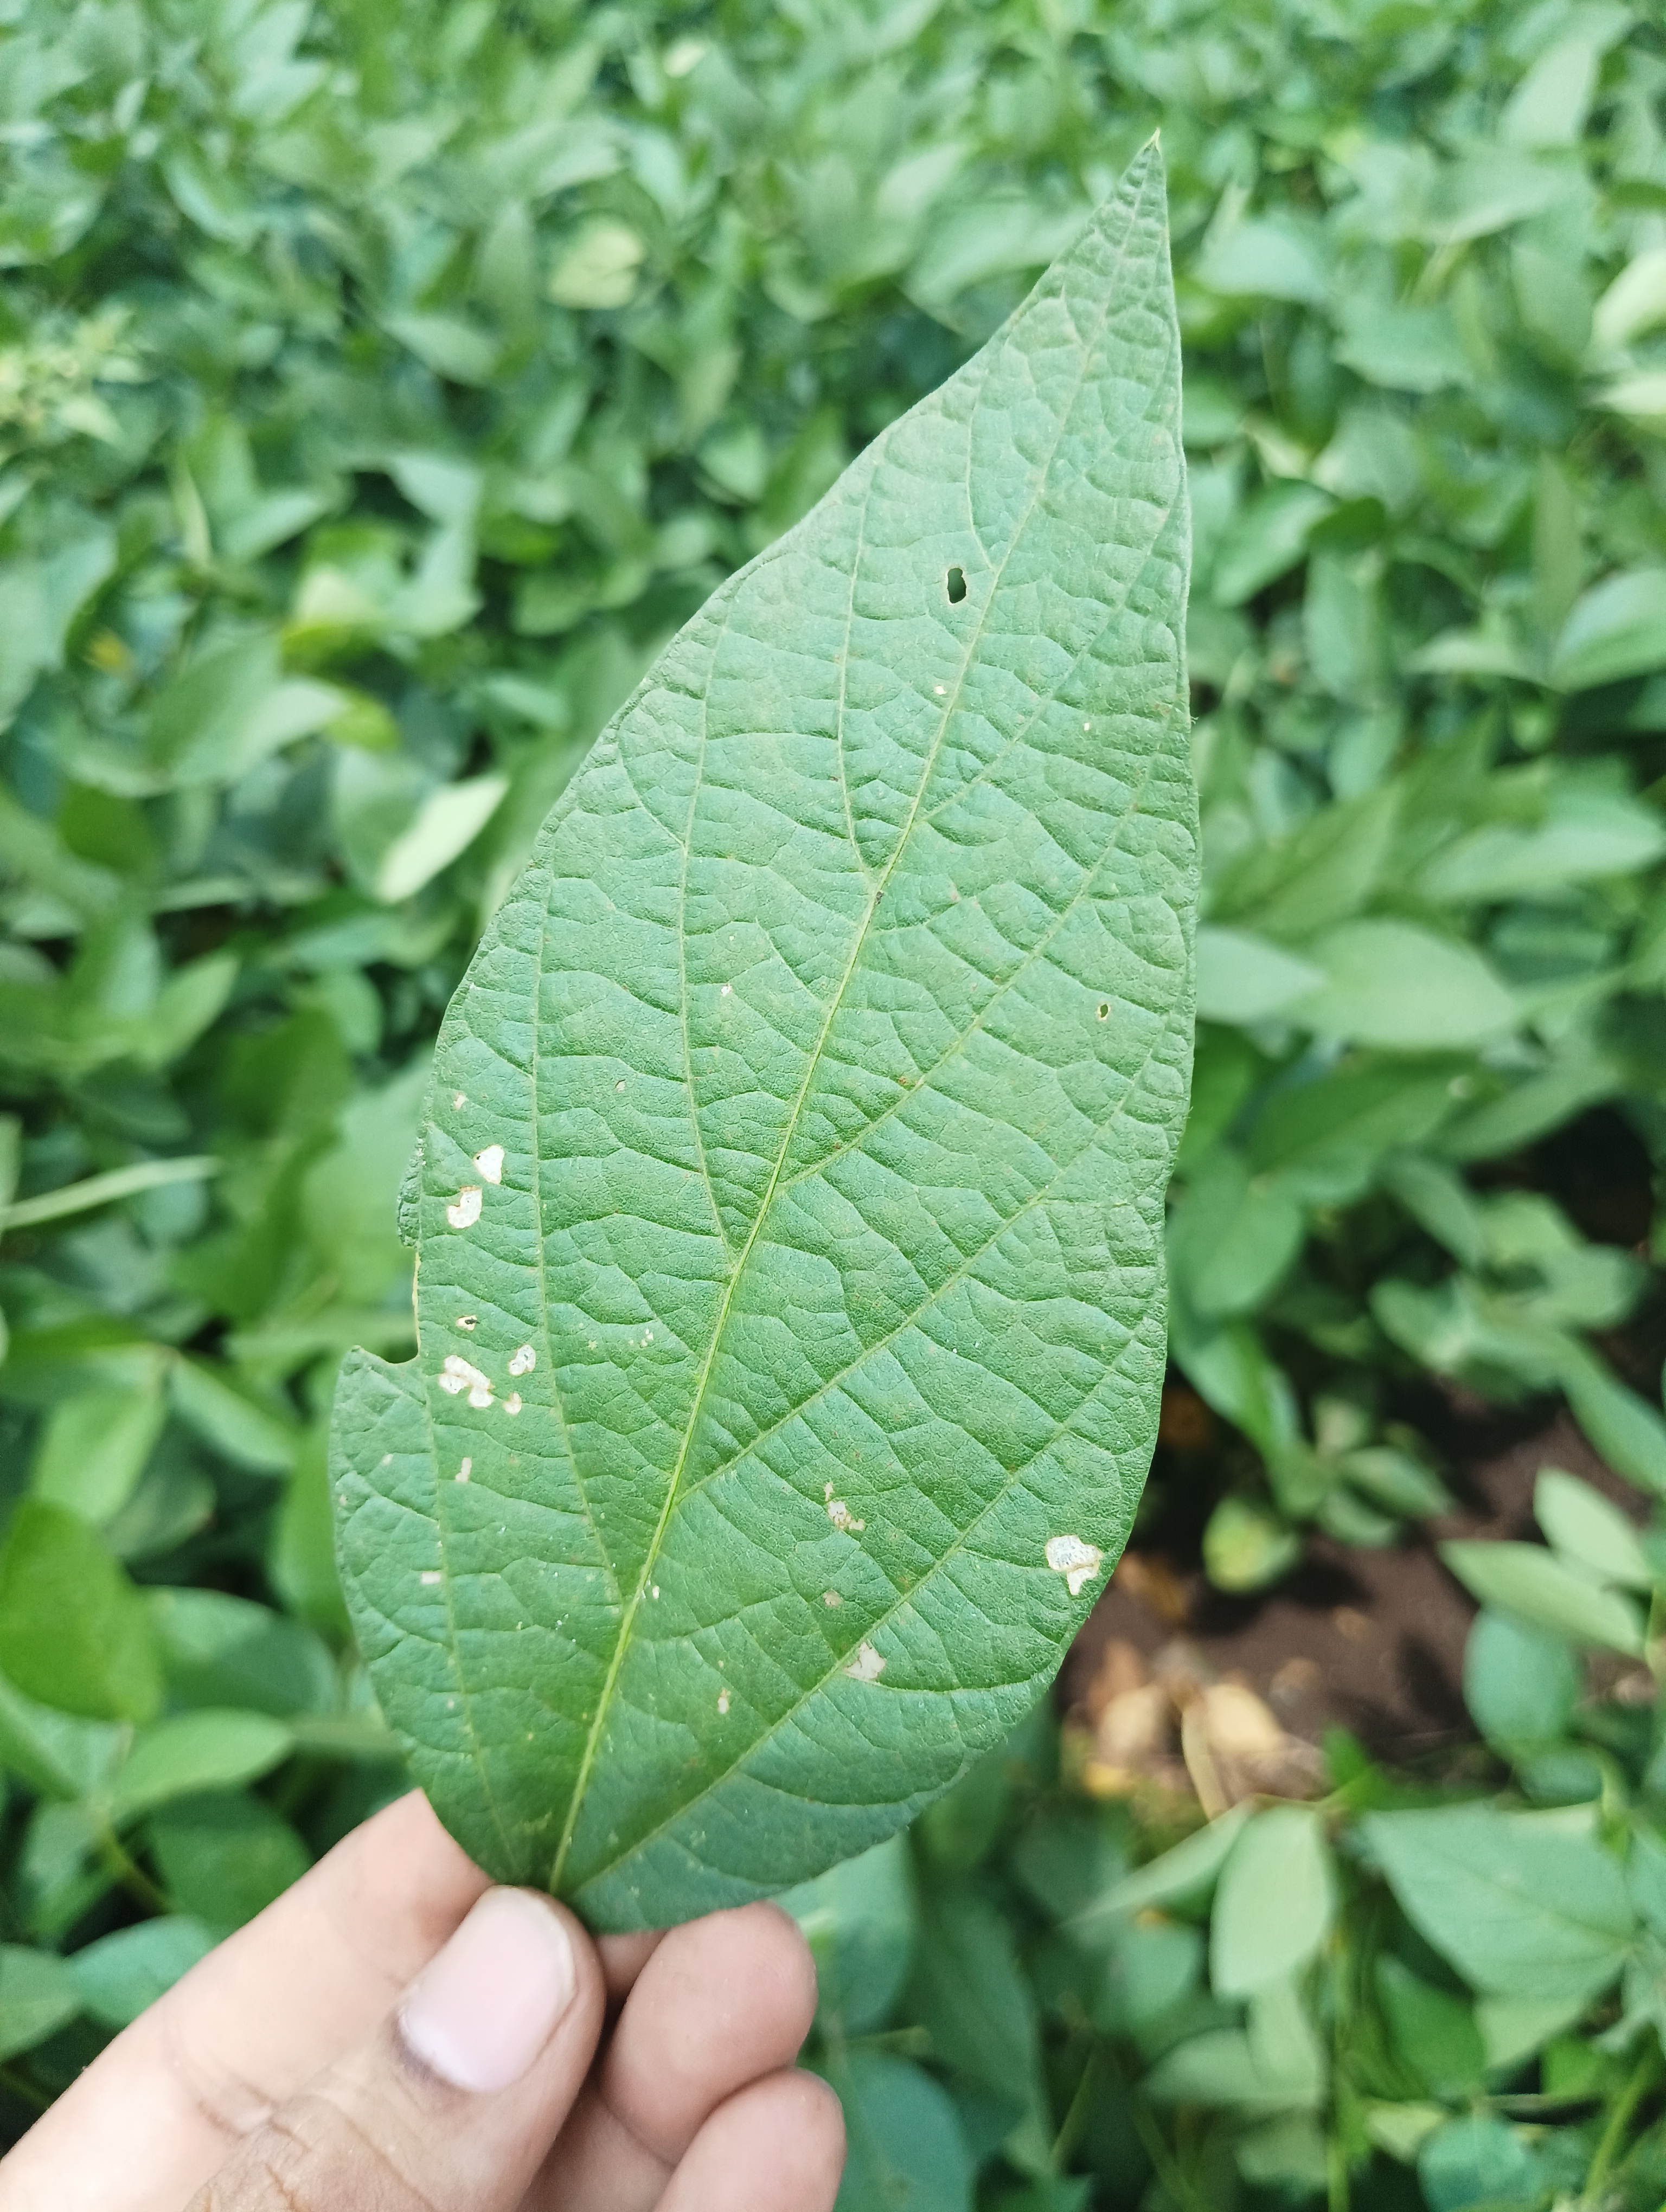
Label: Healthy